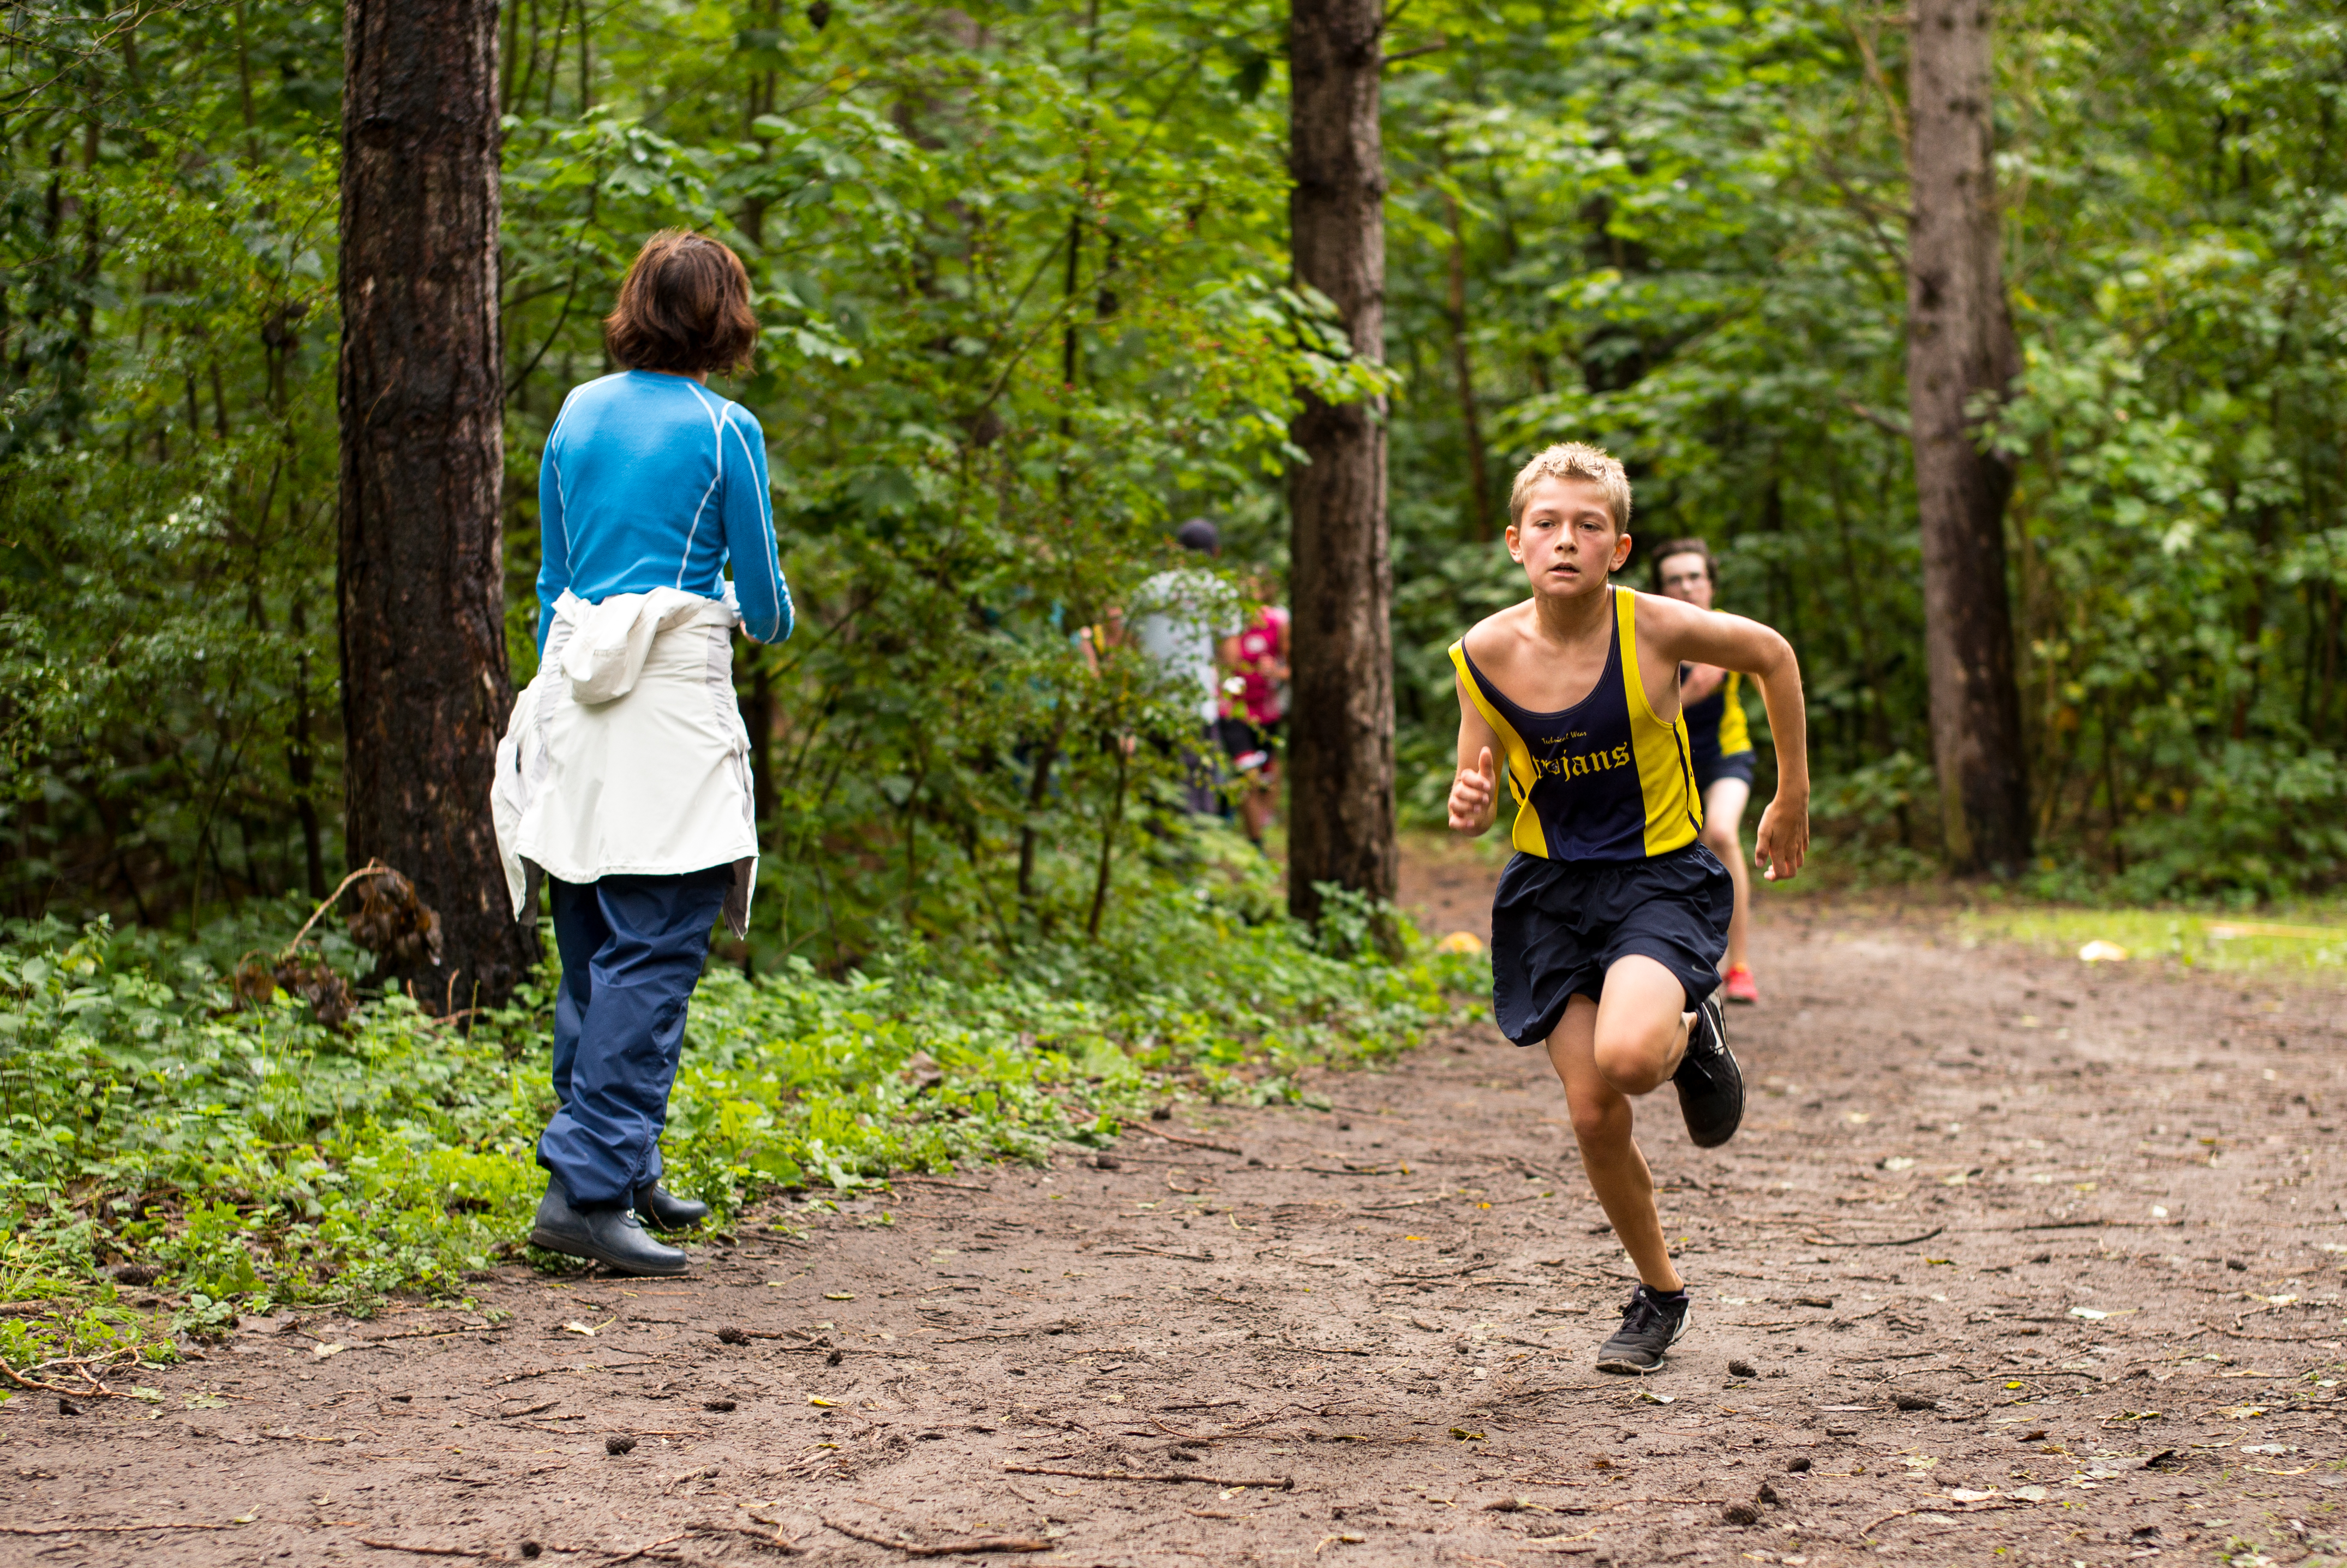
person, trail, running, recreation, jogging, race, sports, endurance, physical exercise, outdoor recreation, human action, endurance sports, ultramarathon, duathlon, cross country running